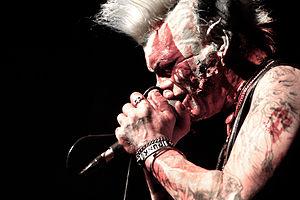
Demented Are Go est un groupe de psychobilly britannique, originaire de Cardiff, Pays-de-Galles. Il est un des premiers groupes du genre et est considéré comme très influent sur la scène « psycho ». La formation est souvent désignée sous l'abrégé DAG.
Le psychobilly est un genre musical mêlant rockabilly et garage rock, sous influence du punk rock, puis du heavy metal. Il est à l'origine de quelques sous-genres tels que thrashabilly, punkabilly, surfabilly et gothabilly. Merriam-Webster le définit comme « une musique mêlant punk rock et rockabilly » ; un autre dictionnaire le définit comme « une musique frénétique. » About.com définit le psychobilly comme « une reprise du style de rock orienté country connue sous le nom de rockabilly... »